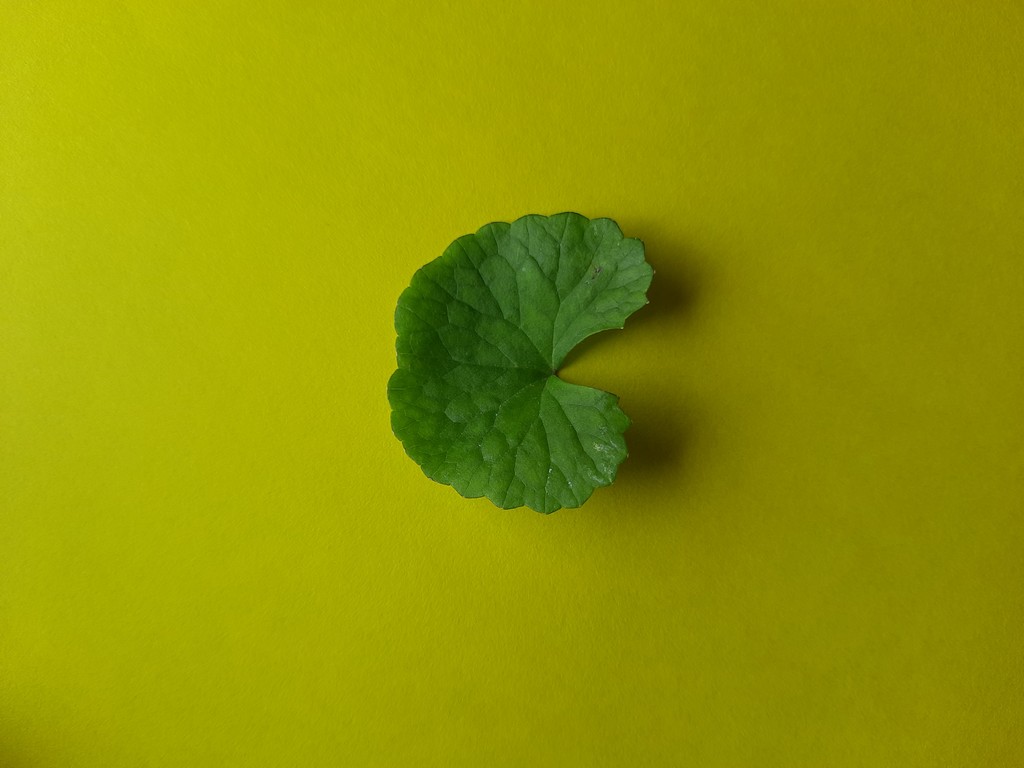
Label: Healthy